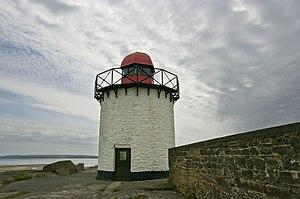
Le phare de Burry Port est situé dans le port de Burry Port. Il a remplacé le phare de Pembrey en baie de Carmarthen qui était érigé à 400 mètres à l'ouest. Burry Port était autrefois le principal port exportateur de charbon des vallées voisines. Le quai abrite maintenant la seule marina du comté de Carmarthenshire, au Pays de Galles.